Ottoman architecture

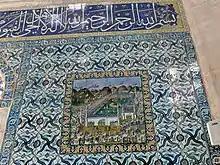
Tekfursaray tiles in the Hekimoğlu Ali Paşa Mosque (1734), including a depiction of the Great Mosque of Mecca

A local interpretation of Orientalist fashion steadily arose in the late 19th century, initially used by European architects such as Vallaury. This trend combined "neo-Ottoman" motifs with other motifs from wider Islamic architecture. The eclecticism and European imports of the 19th century eventually led to the introduction of Art Nouveau, especially after the arrival of Raimondo D'Aronco in the late 19th century. D'Aronco came at the invitation of Sultan Abdülhamid II and served as chief court architect between 1896 and 1909. Istanbul became a new center of Art Nouveau and a local flavour of the style developed. The new style was most prevalent in the new apartment buildings being built in Istanbul at the time.